James Watson Bain

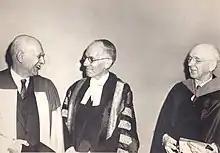
Bain (left) with Vincent Massey, c. 1947-1953

James Watson Bain (14 November 1875 – 23 January 1964) was a Canadian chemist at the University of Toronto. He is known as one of the founders of the first Canadian chemical society, the Canadian section of the Society of Chemical Industry, and as the first president of the Chemical Institute of Canada.